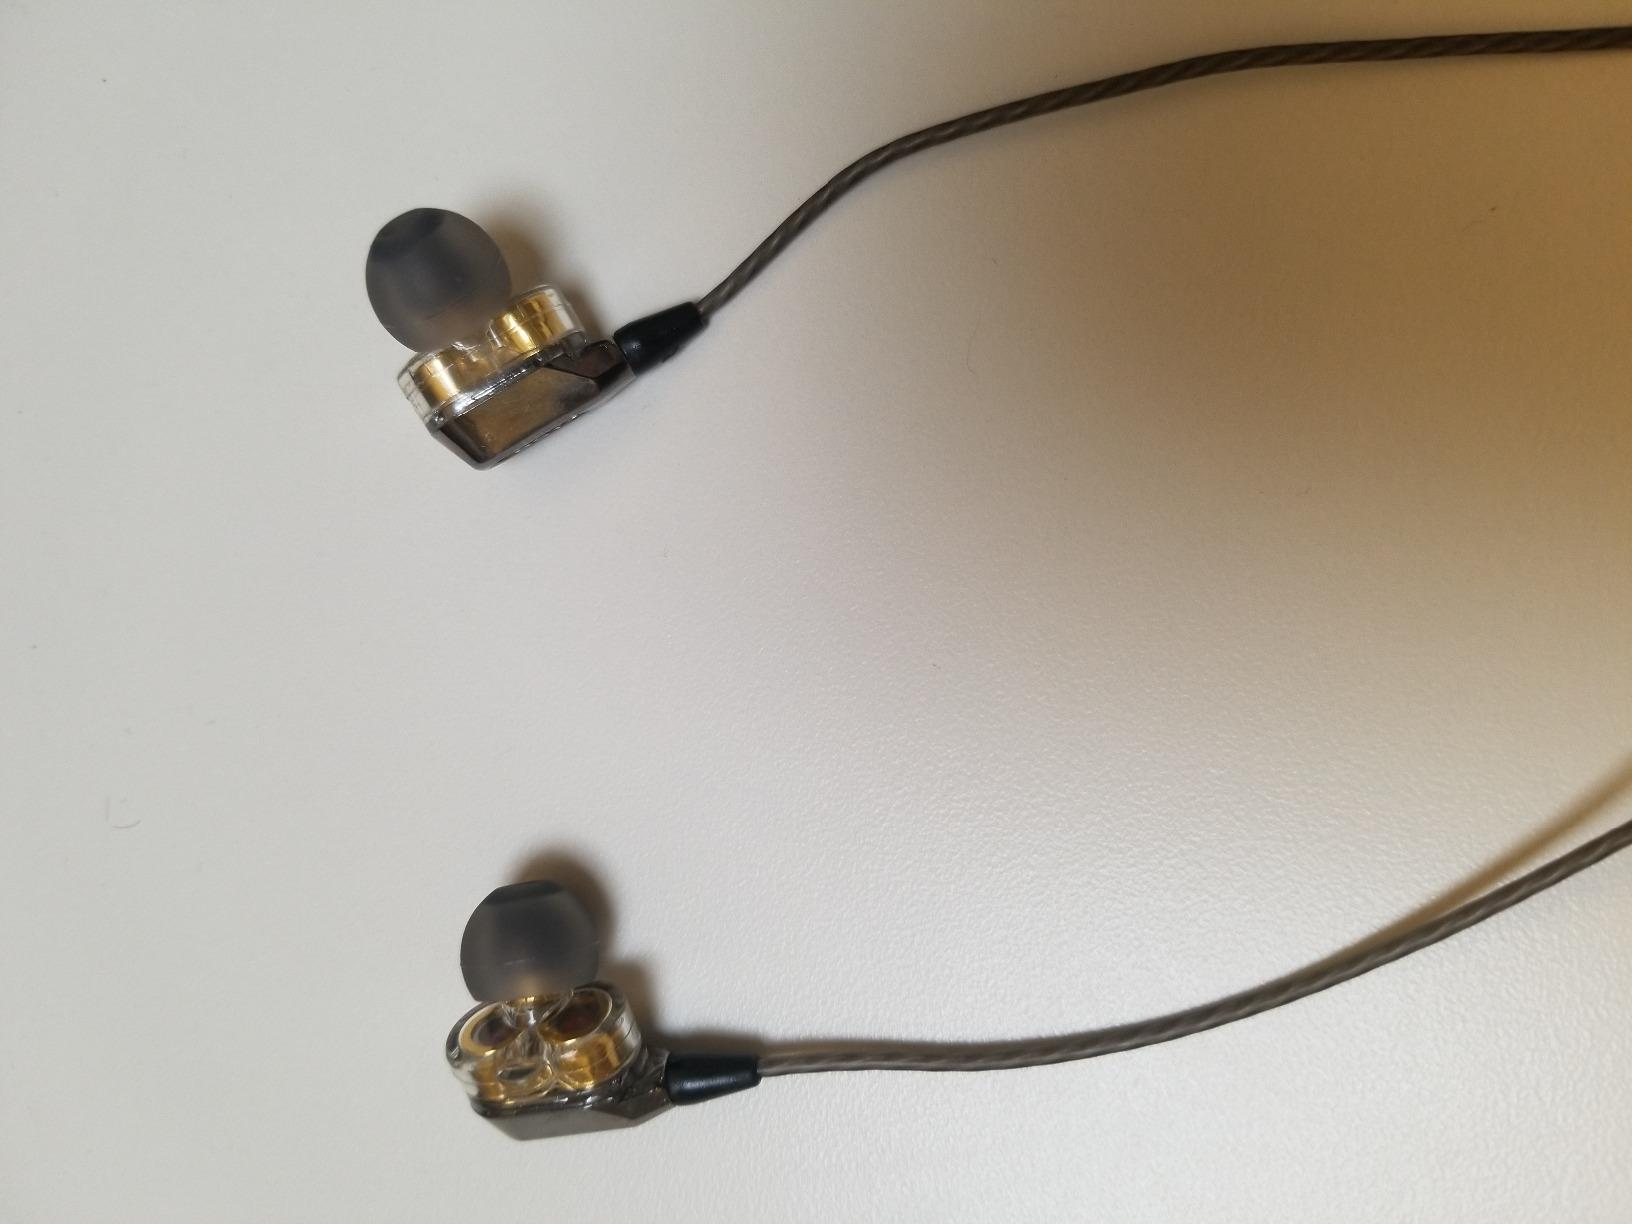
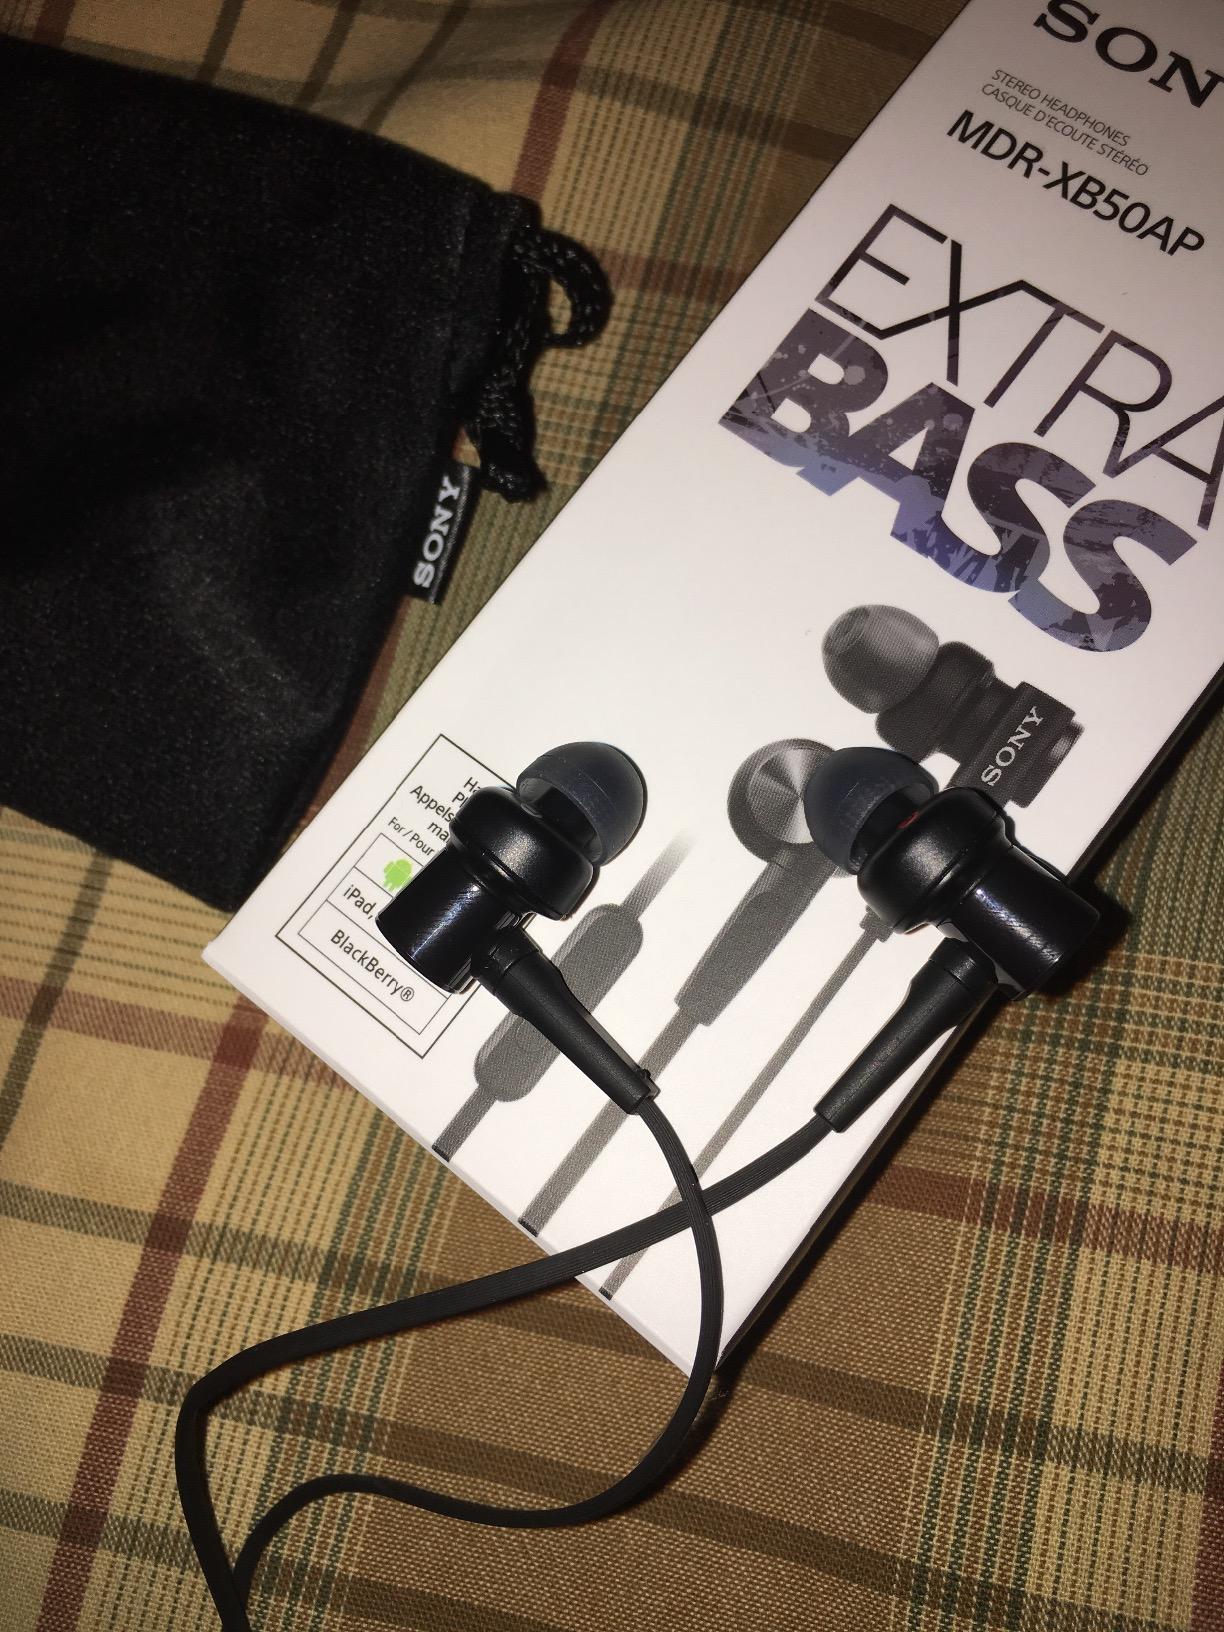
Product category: headphones
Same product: no